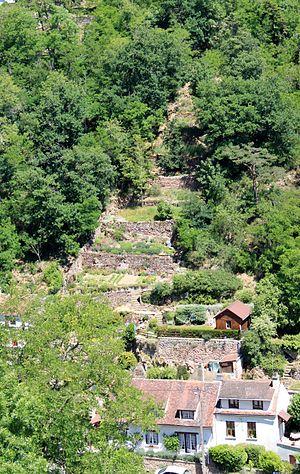
Les jardins-terrasses vus depuis le parc des Chaumes à Avallon (Yonne, Bourgogne, France).